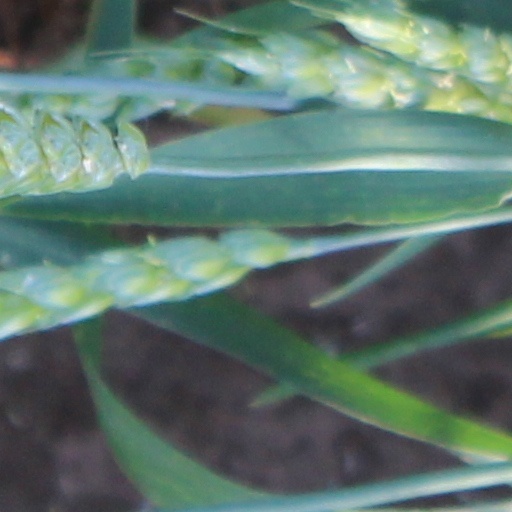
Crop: wheat